TransNusa

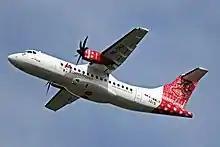
An ATR 42-500, formerly operated by TransNusa

In 2011, TransNusa expanded into operating commercially scheduled flights through the procurement of its own aircraft and the obtaining of the 121 Regular Aviation Operation License issued by the Indonesian Civil Aviation Authority.